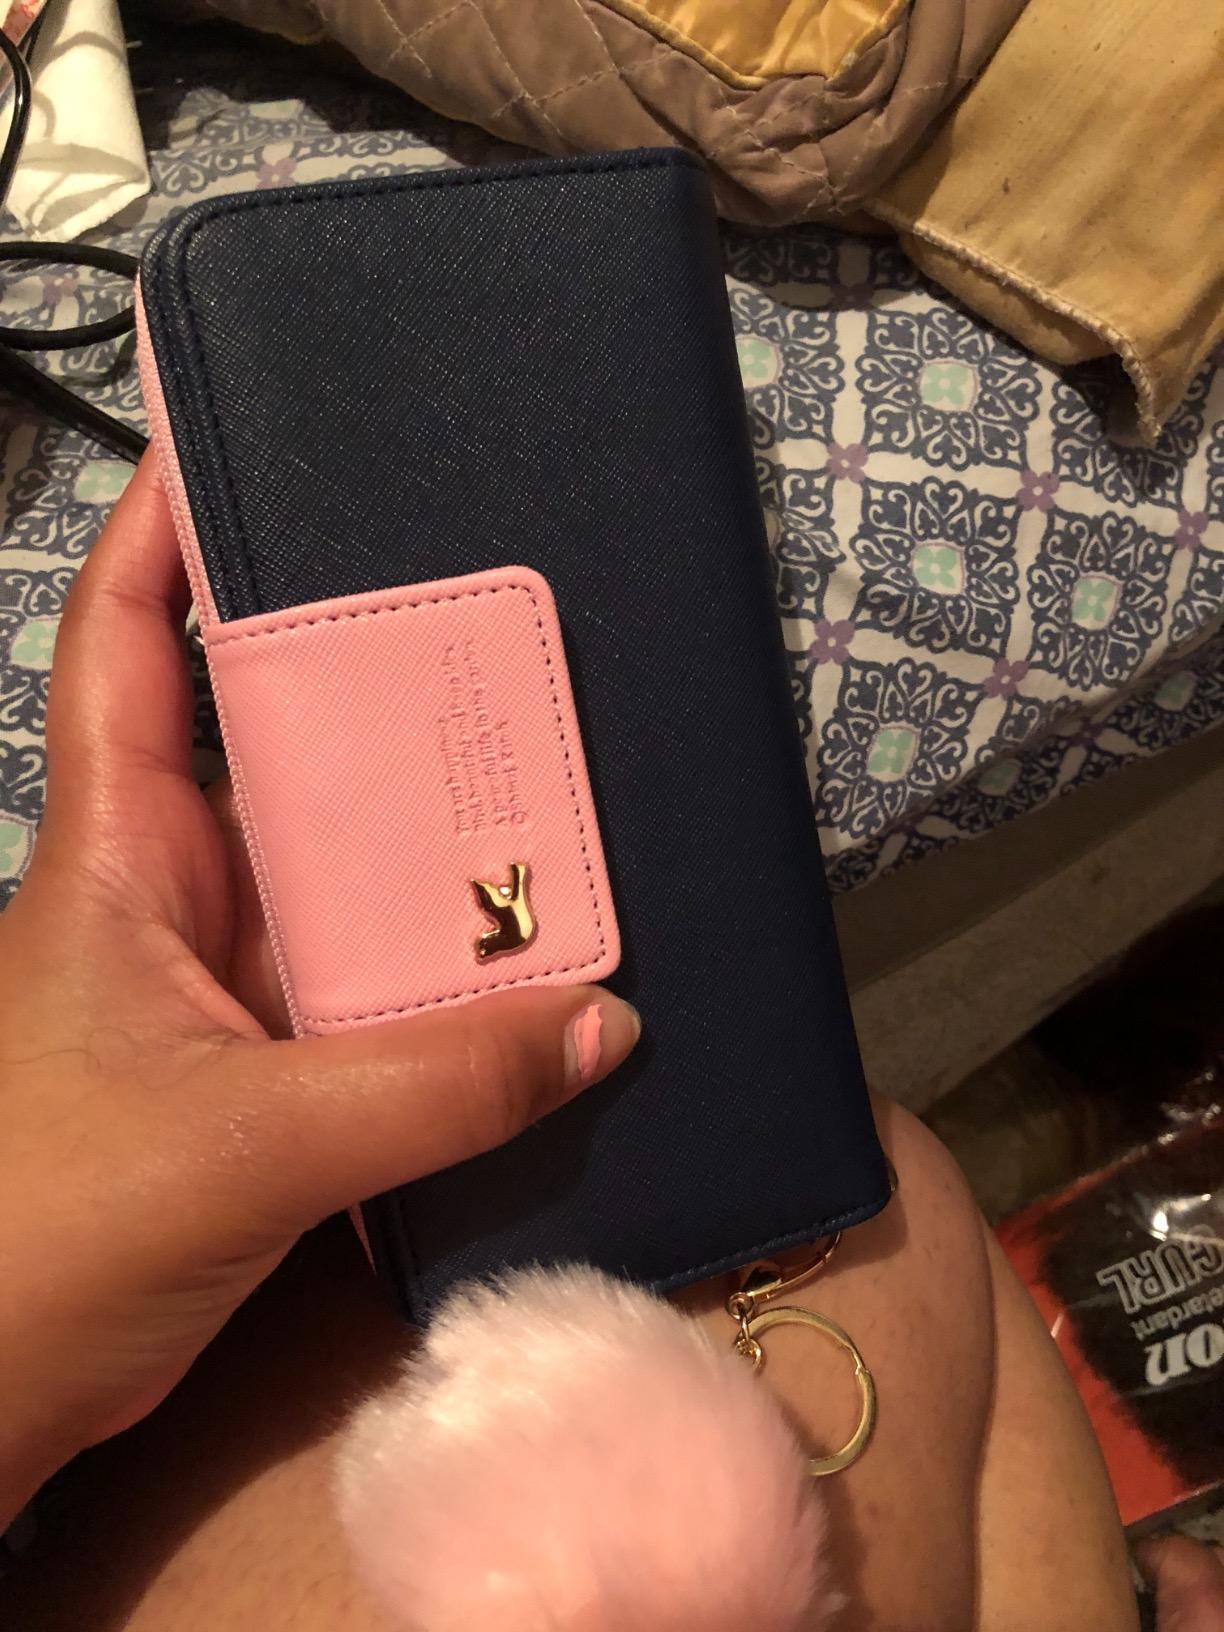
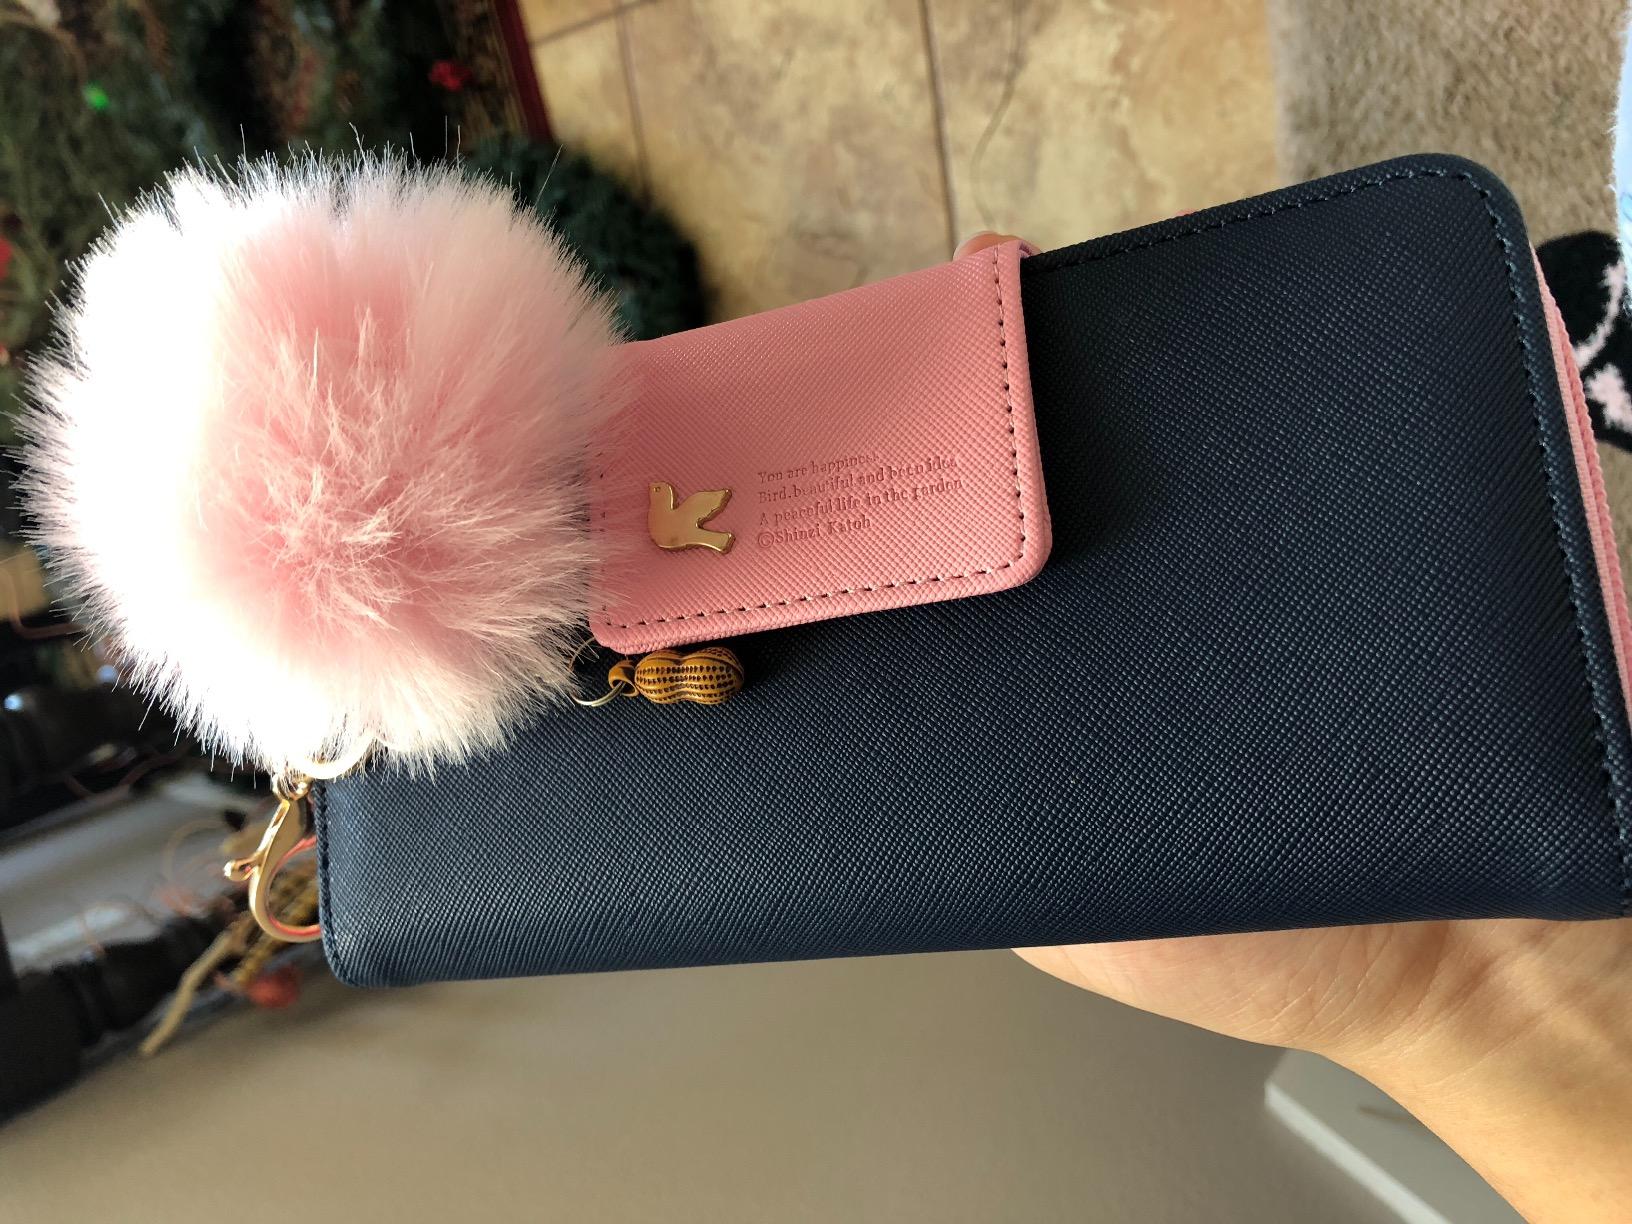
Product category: accessories_handbag
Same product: yes